Boeing 707

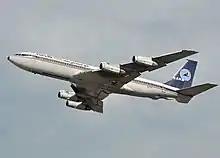
Iranian Saha Airlines was the last commercial operator, until April 2013

The 707's wings are swept back at 35°, and like all swept-wing aircraft, display an undesirable "Dutch roll" flying characteristic that manifests itself as an alternating combined yawing and rolling motion. Boeing already had considerable experience with this on the B-47 and B-52, and had developed the yaw damper system on the B-47 that would be applied to later swept-wing configurations like the 707. However, many pilots new to the 707 had no experience with this instability as they were mostly accustomed to flying straight-wing propeller-driven aircraft such as the Douglas DC-7 and Lockheed Constellation.